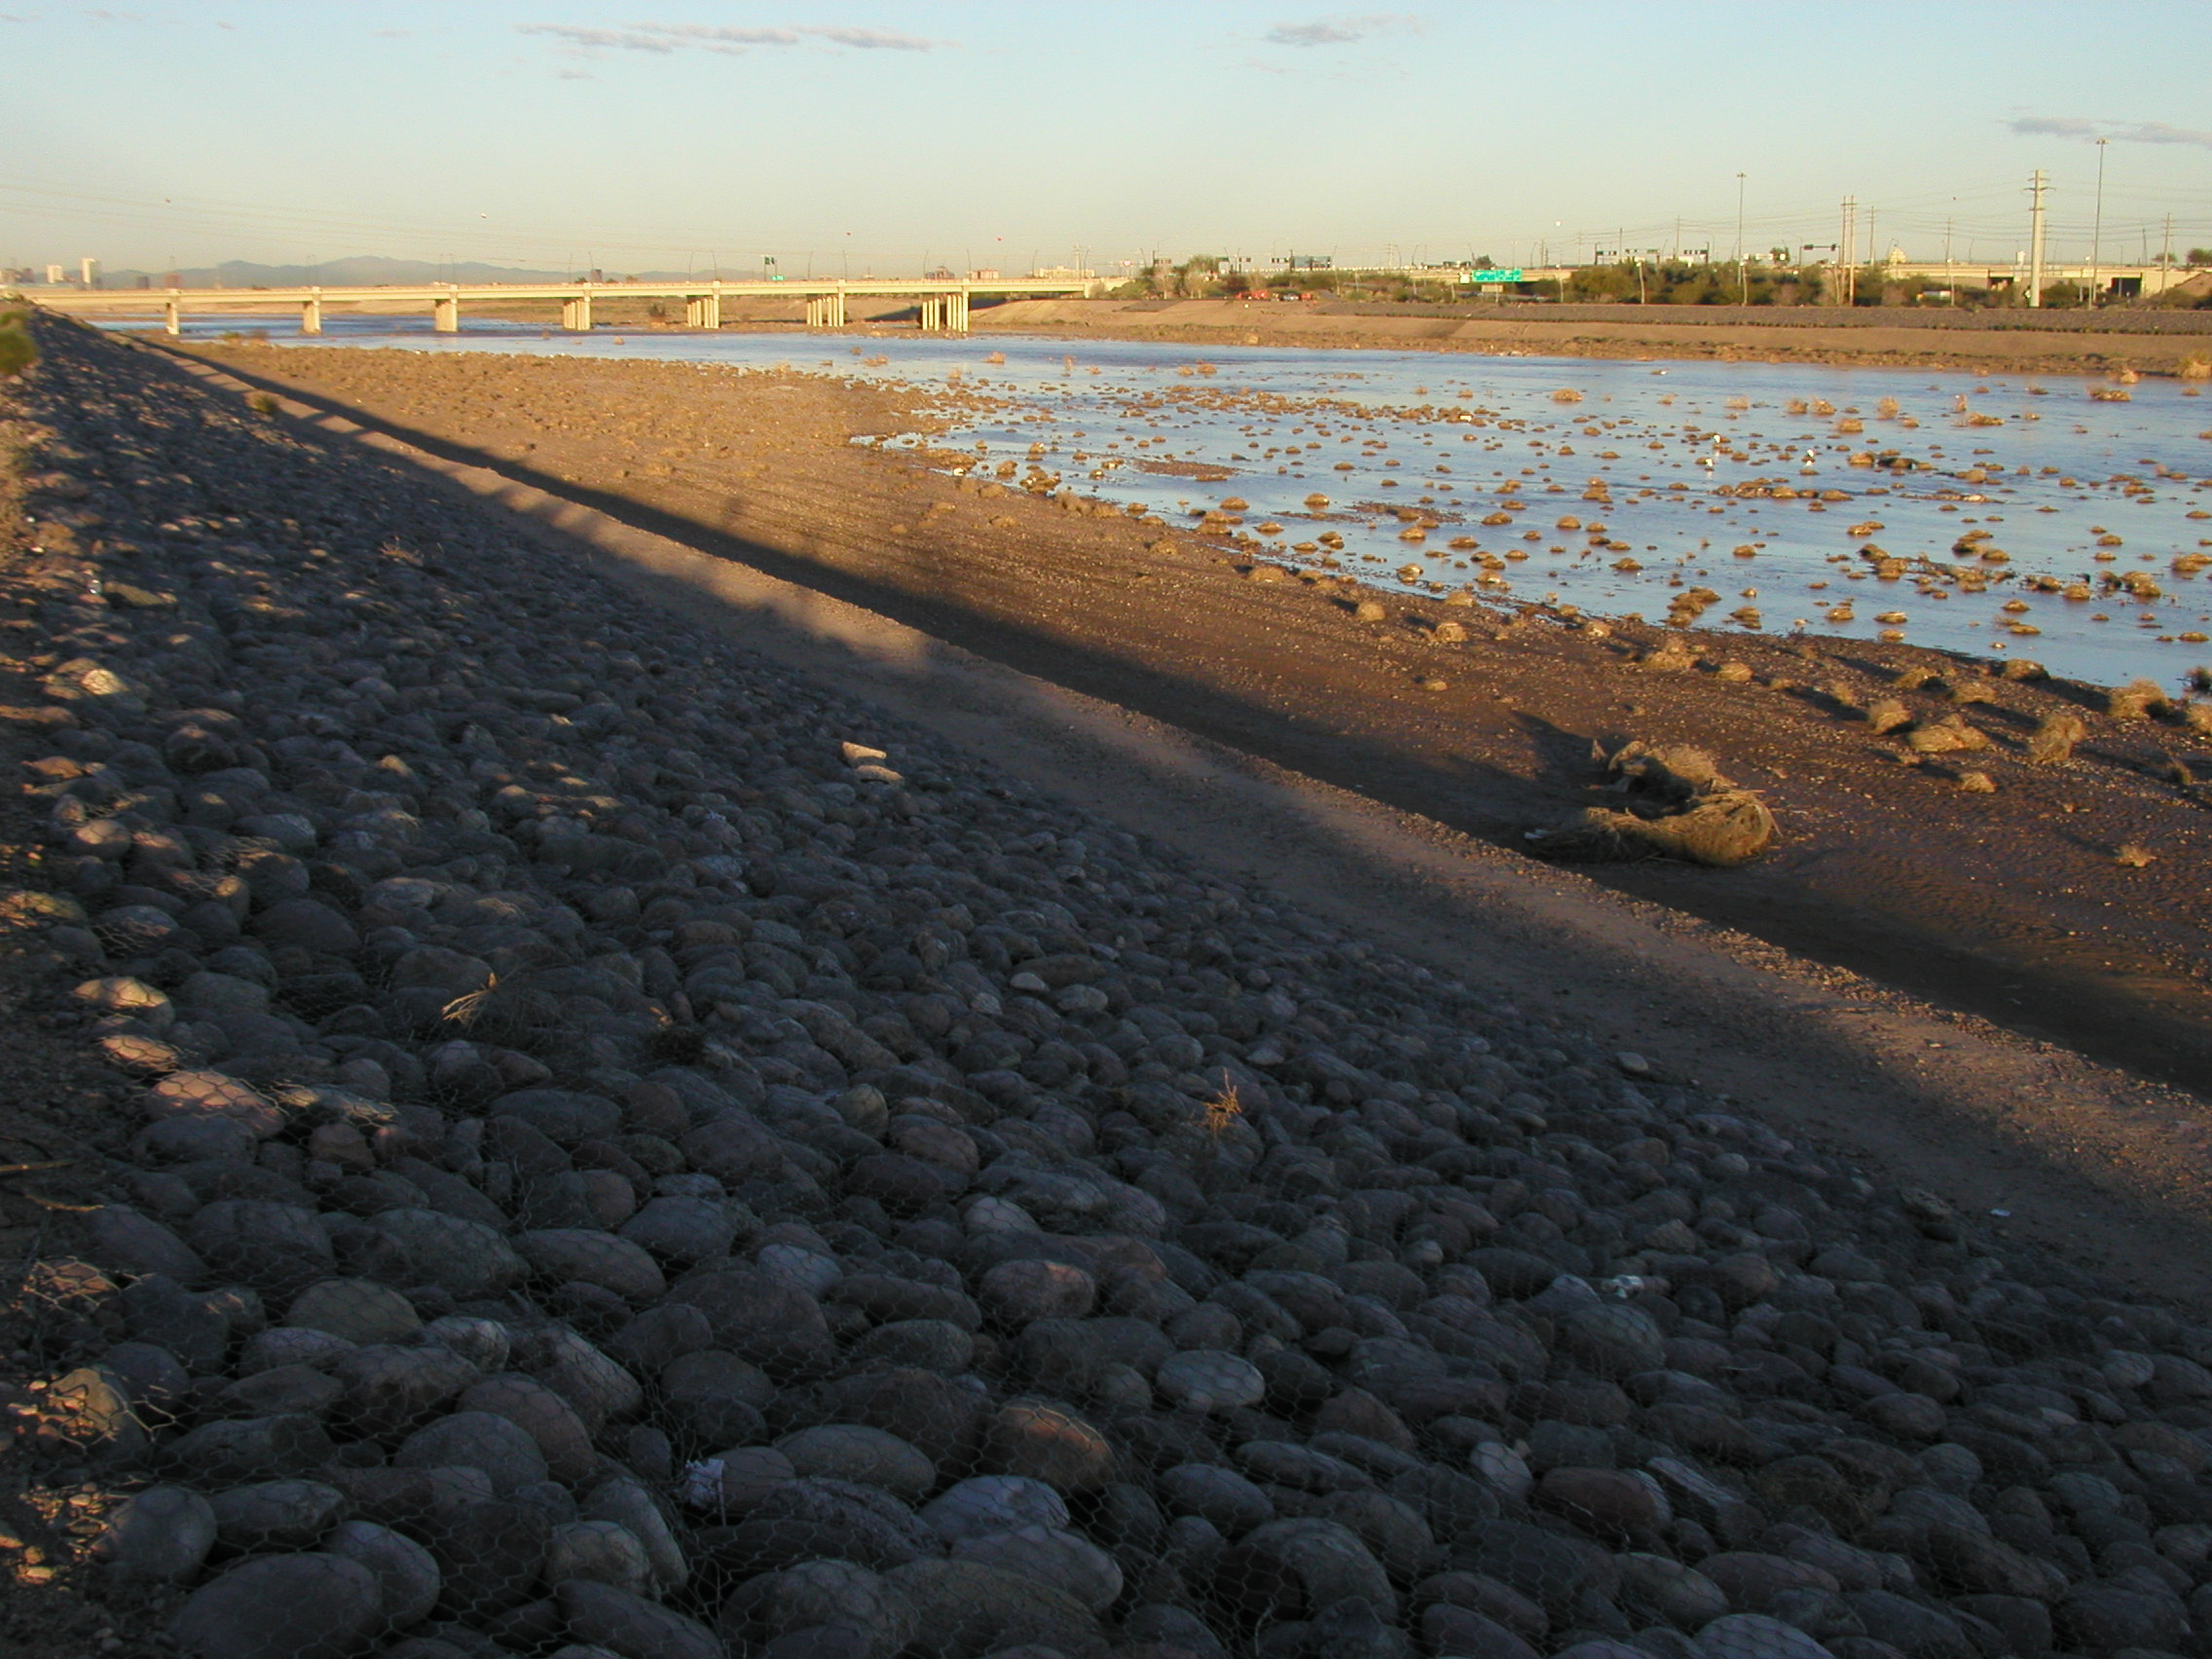
beach, sea, coast, sand, rock, ocean, horizon, sunrise, sunset, sunlight, morning, shore, wave, dawn, walkway, dusk, body of water, arizona, tempe, tempetownlake, mudflat